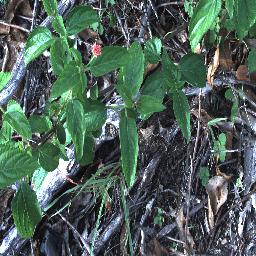
Label: lantana